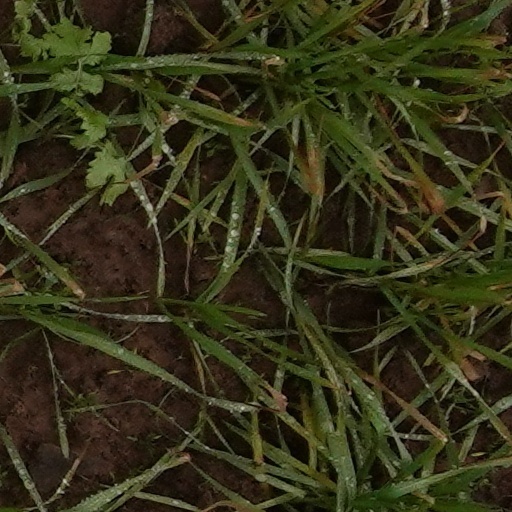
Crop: wheat